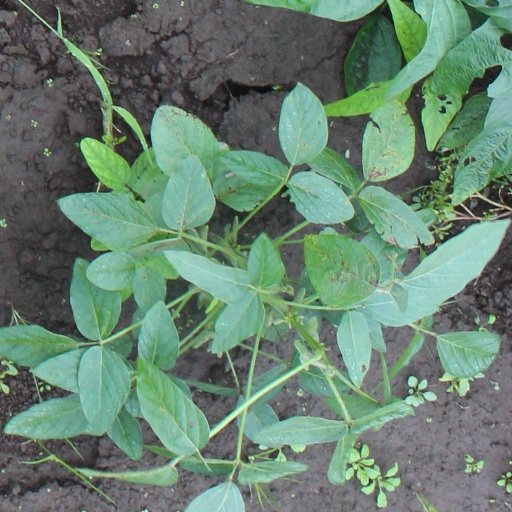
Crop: soybean